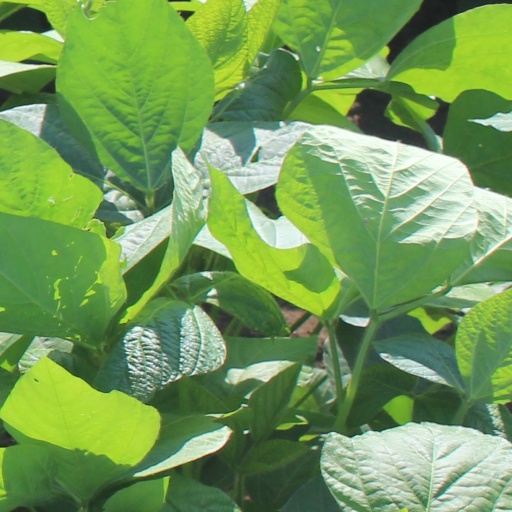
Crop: soybean